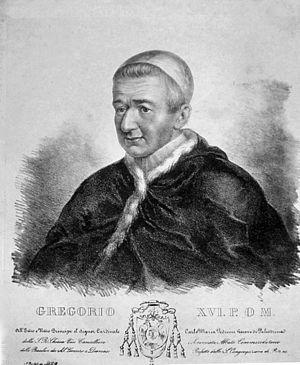
Clément-Auguste Droste zu Vischering, parfois en français Clément-Auguste de Droste-Vischering, né le 22 janvier 1773 à Vorhelm près d'Ahlen et mort le 19 octobre 1845 à Münster, fut archevêque de Cologne de 1835 à 1845 et à l'origine d'une affaire qui l'opposa au royaume de Prusse, provoquant le réveil du catholicisme rhénan au XIXᵉ siècle.